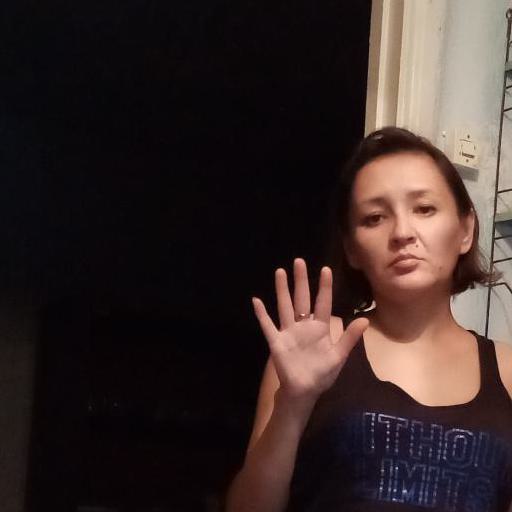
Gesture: palm